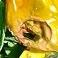
Crop: Tomato
Condition: helicoverpa-armigera-p